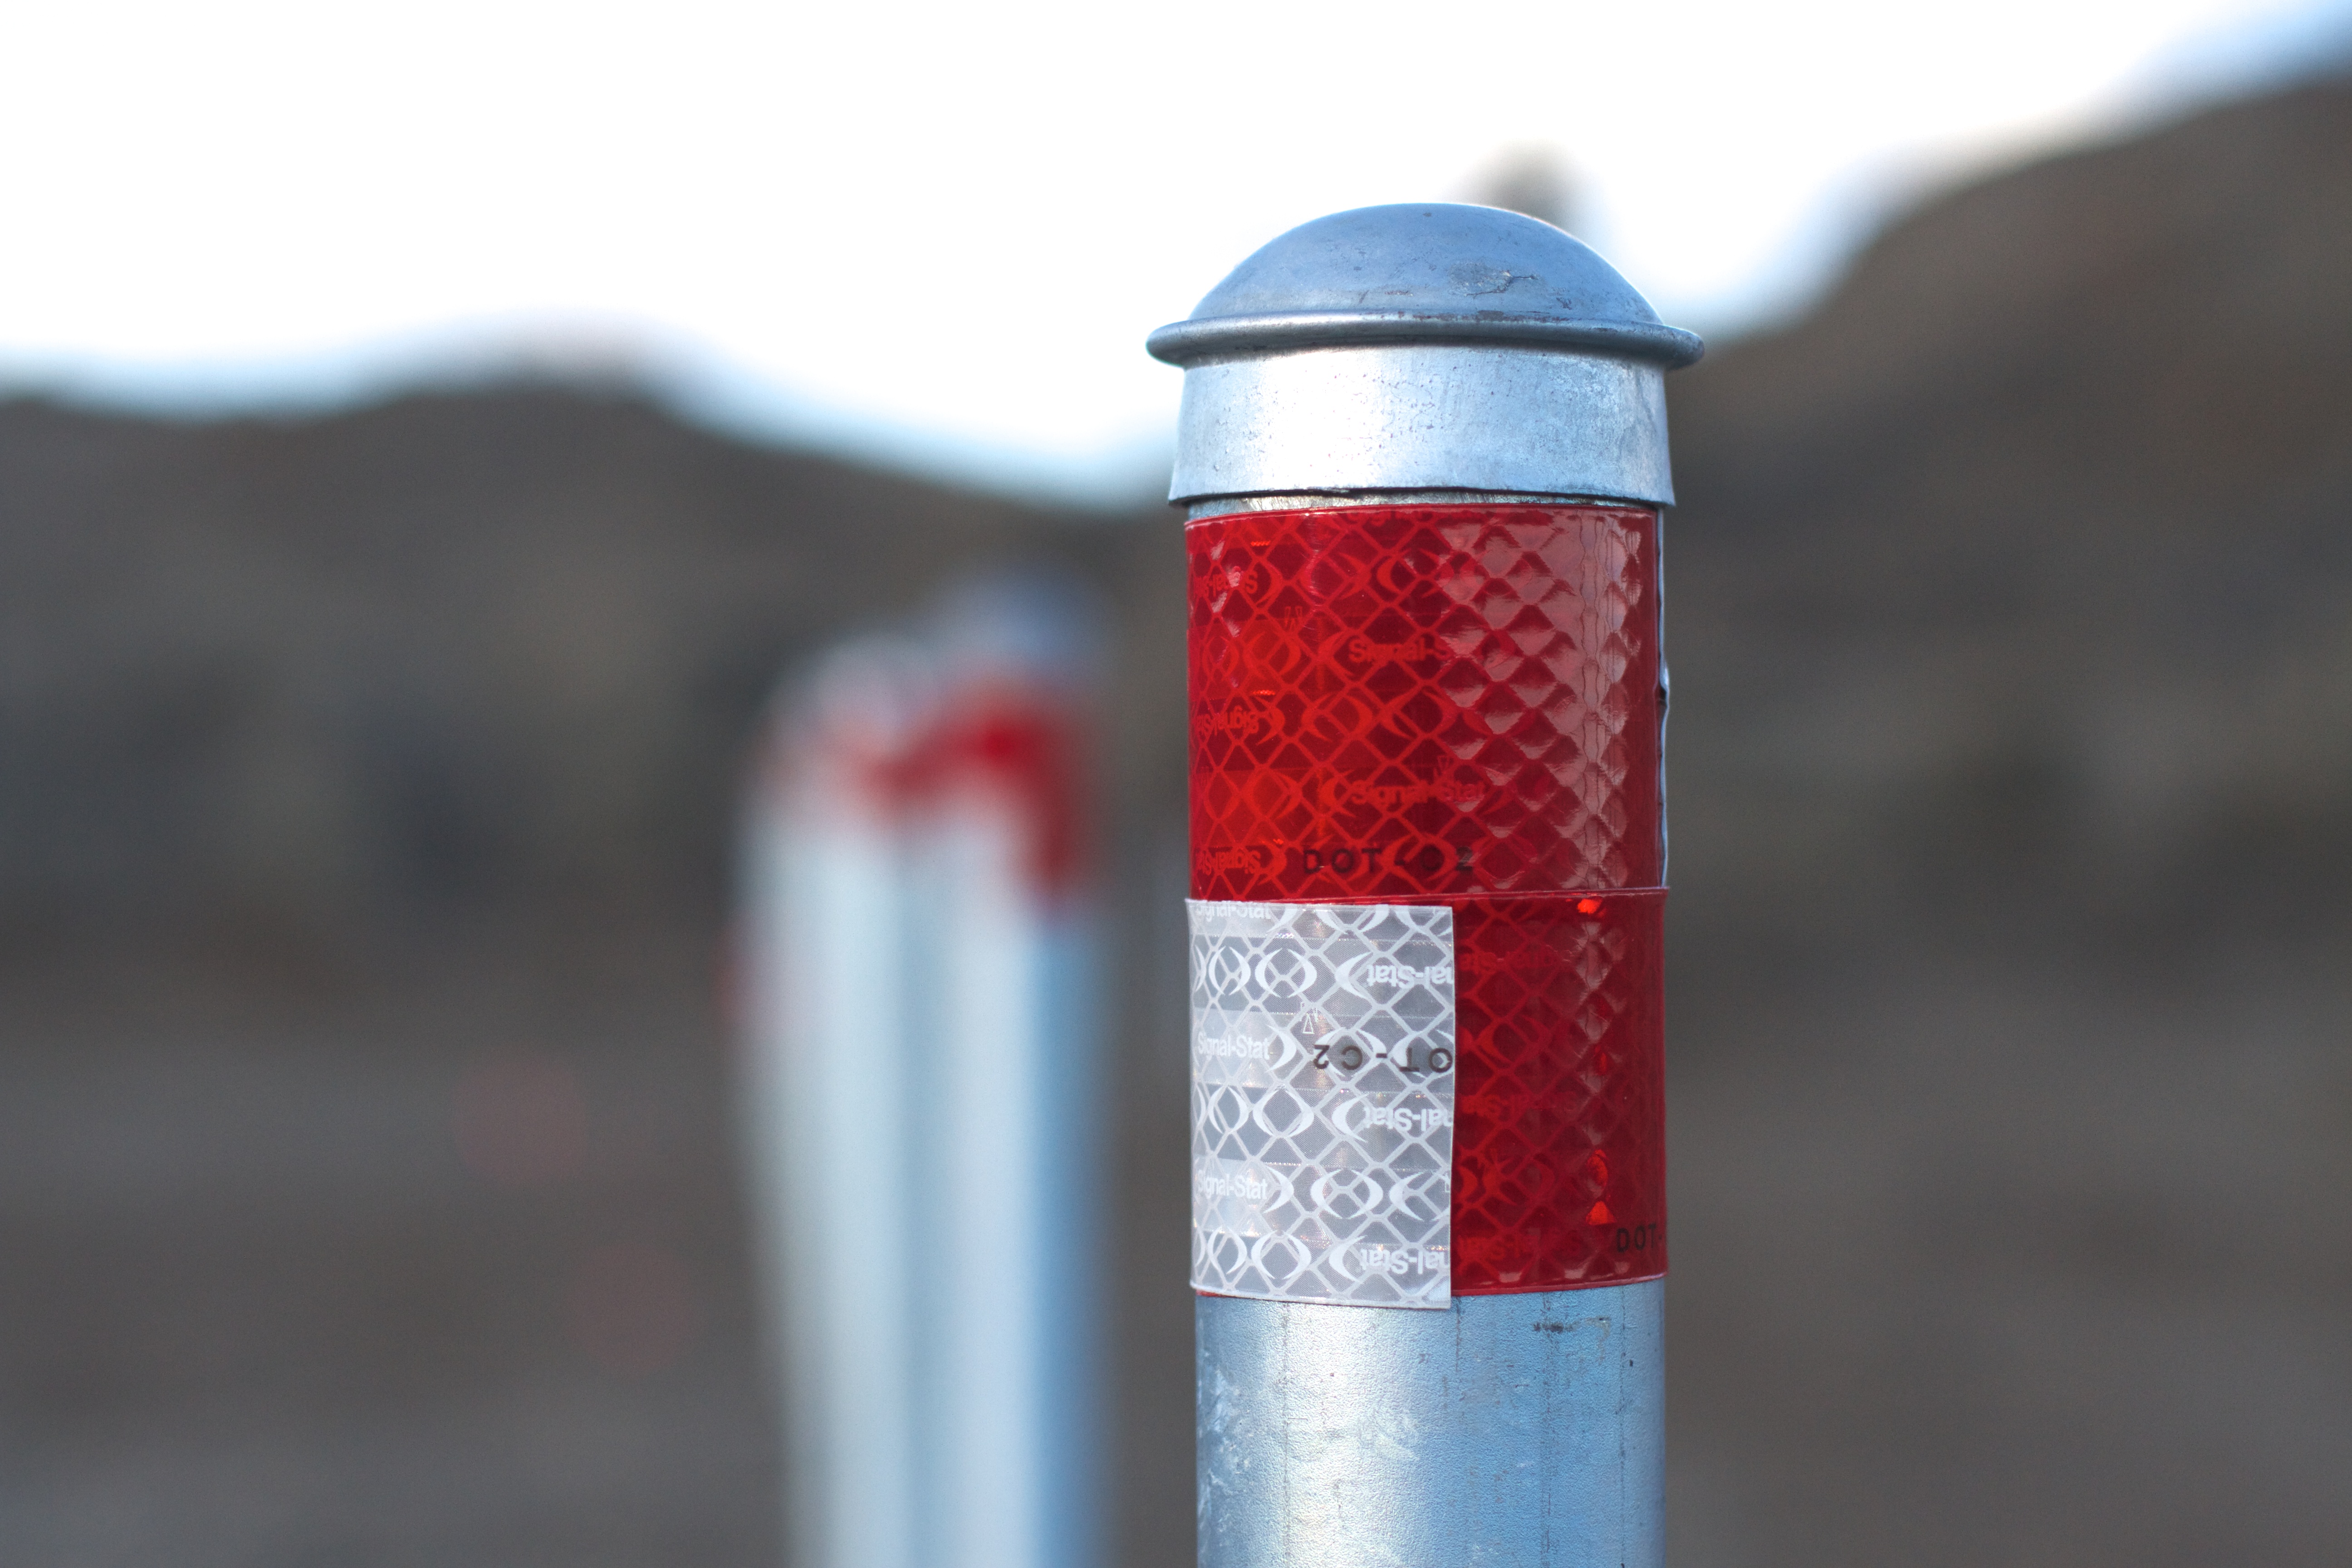
red, bottle, lighting